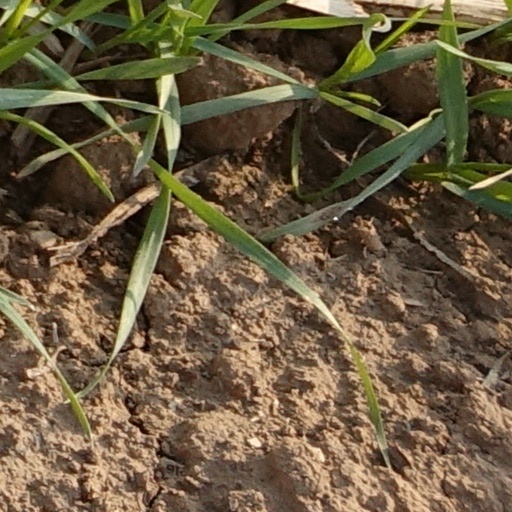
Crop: wheat